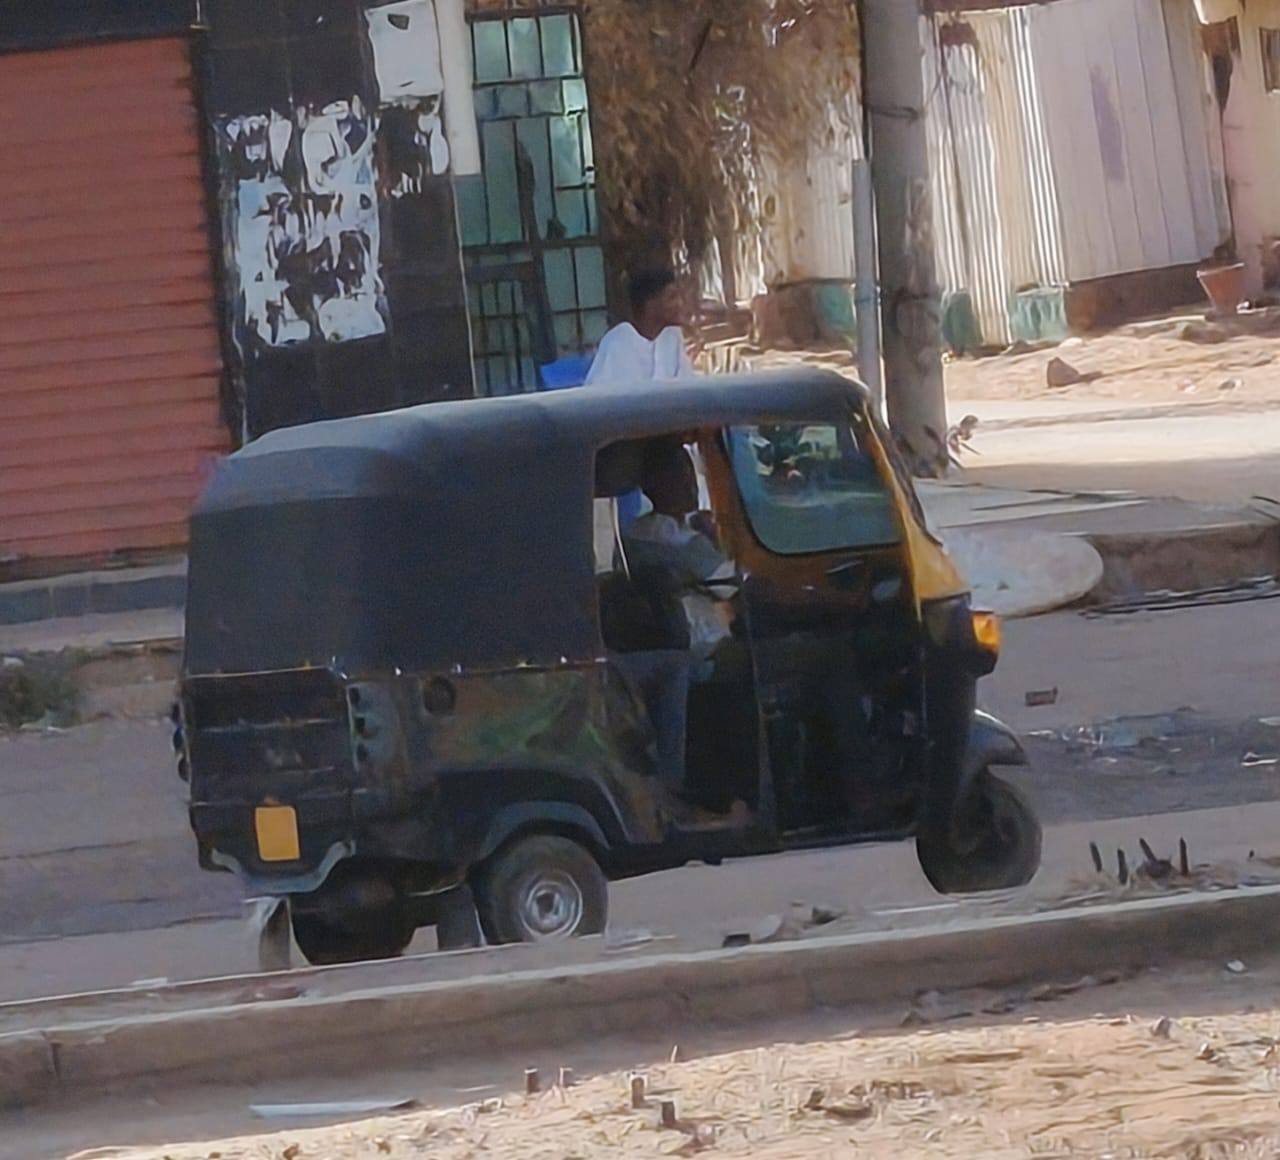
الوصف بالفصحى: توكتوك
الوصف بالعامية السودانية: ركشة
التصنيف: Transportation